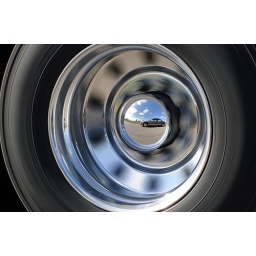
Speeding to Toronto from Montreal on the 401. Our car reflected in a semi trailer shiny wheel